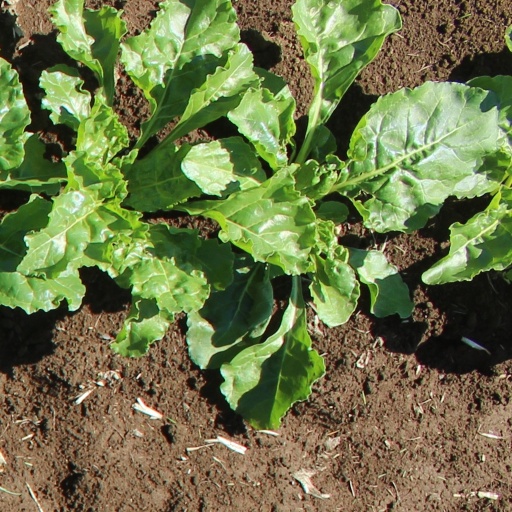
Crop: sugar beet